CJOH-DT

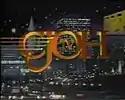
CJOH-TV's former Late Nite Movie logo, from 1988

Founded by Ernie Bushnell, CJOH signed on for the first time on March 12, 1961. Initially, studio facilities were located at 29 Bayswater Avenue until that September when operations were shifted over several weeks to a $2 million complex at 1500 Merivale.